Empyrean Brewing Company

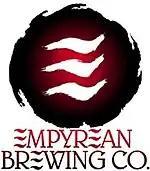

All of Empyrean's active beers are available on tap and in bottles, except for the nitrogenated Collapsar Oatmeal Stout, which is on tap only. In addition to their six regular beers, Empyrean consistently brews two additional beers, the Eccentric Seasonal Ale and the Lazlo's Limited. Usually, the Eccentric is chosen from the company's lineup of seasonal beers, while the Lazlo's Limited, available only at the Telesis-owned restaurants, is the champion of the "BeerQuest" competition for local homebrewers.